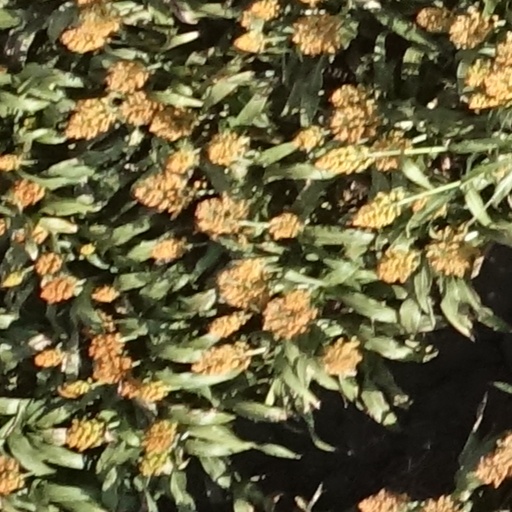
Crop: sorghum